Moturoa AFC

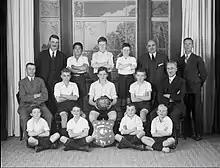

The Moturoa School team won the Malayan Shield in 1934 with Mr. P. Gardner and Mr. E. Kenny as coaches, and D. Kendall as captain.